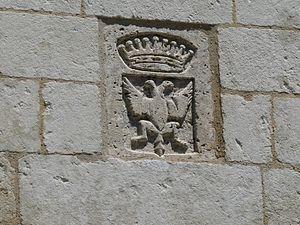
Aigle bicéphale, portail du château de Villebois-Lavalette, Charente, France. Blason des de Fleury, propriétaires du château au début du 20è siècle.
Le château de Villebois est situé en Charente sur la commune de Villebois-Lavalette.